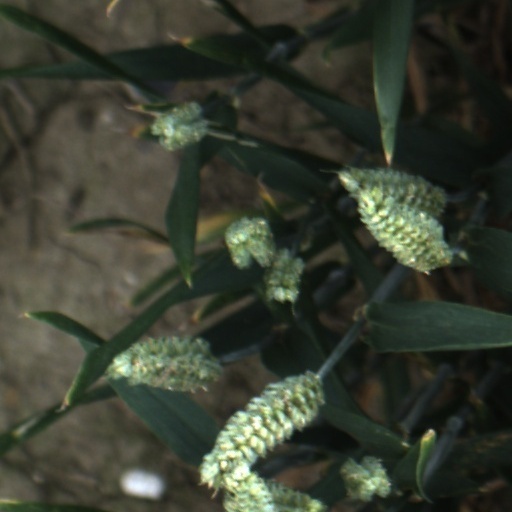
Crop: wheat